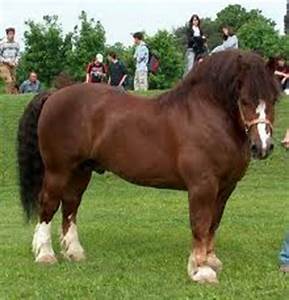
Label: cavallo